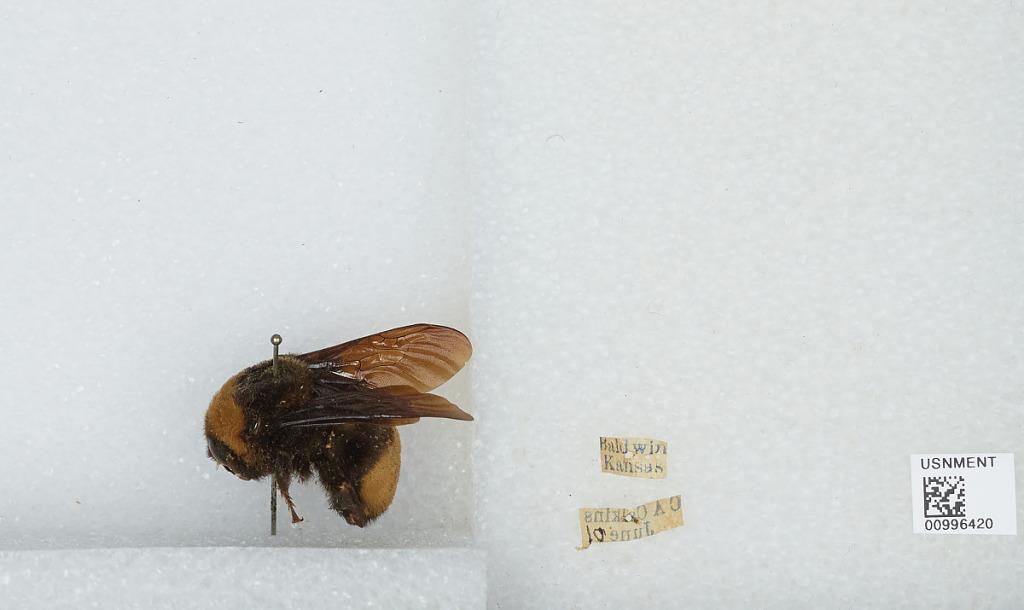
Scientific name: Bombus (Bombias) auricomus (Robertson)
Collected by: C. Calkins
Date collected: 1901-6-1
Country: United States
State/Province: Kansas
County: Douglas
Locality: Baldwin City
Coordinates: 38.7775, -95.1875